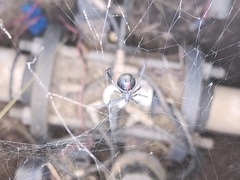
Species: Lactrodectus_hesperus